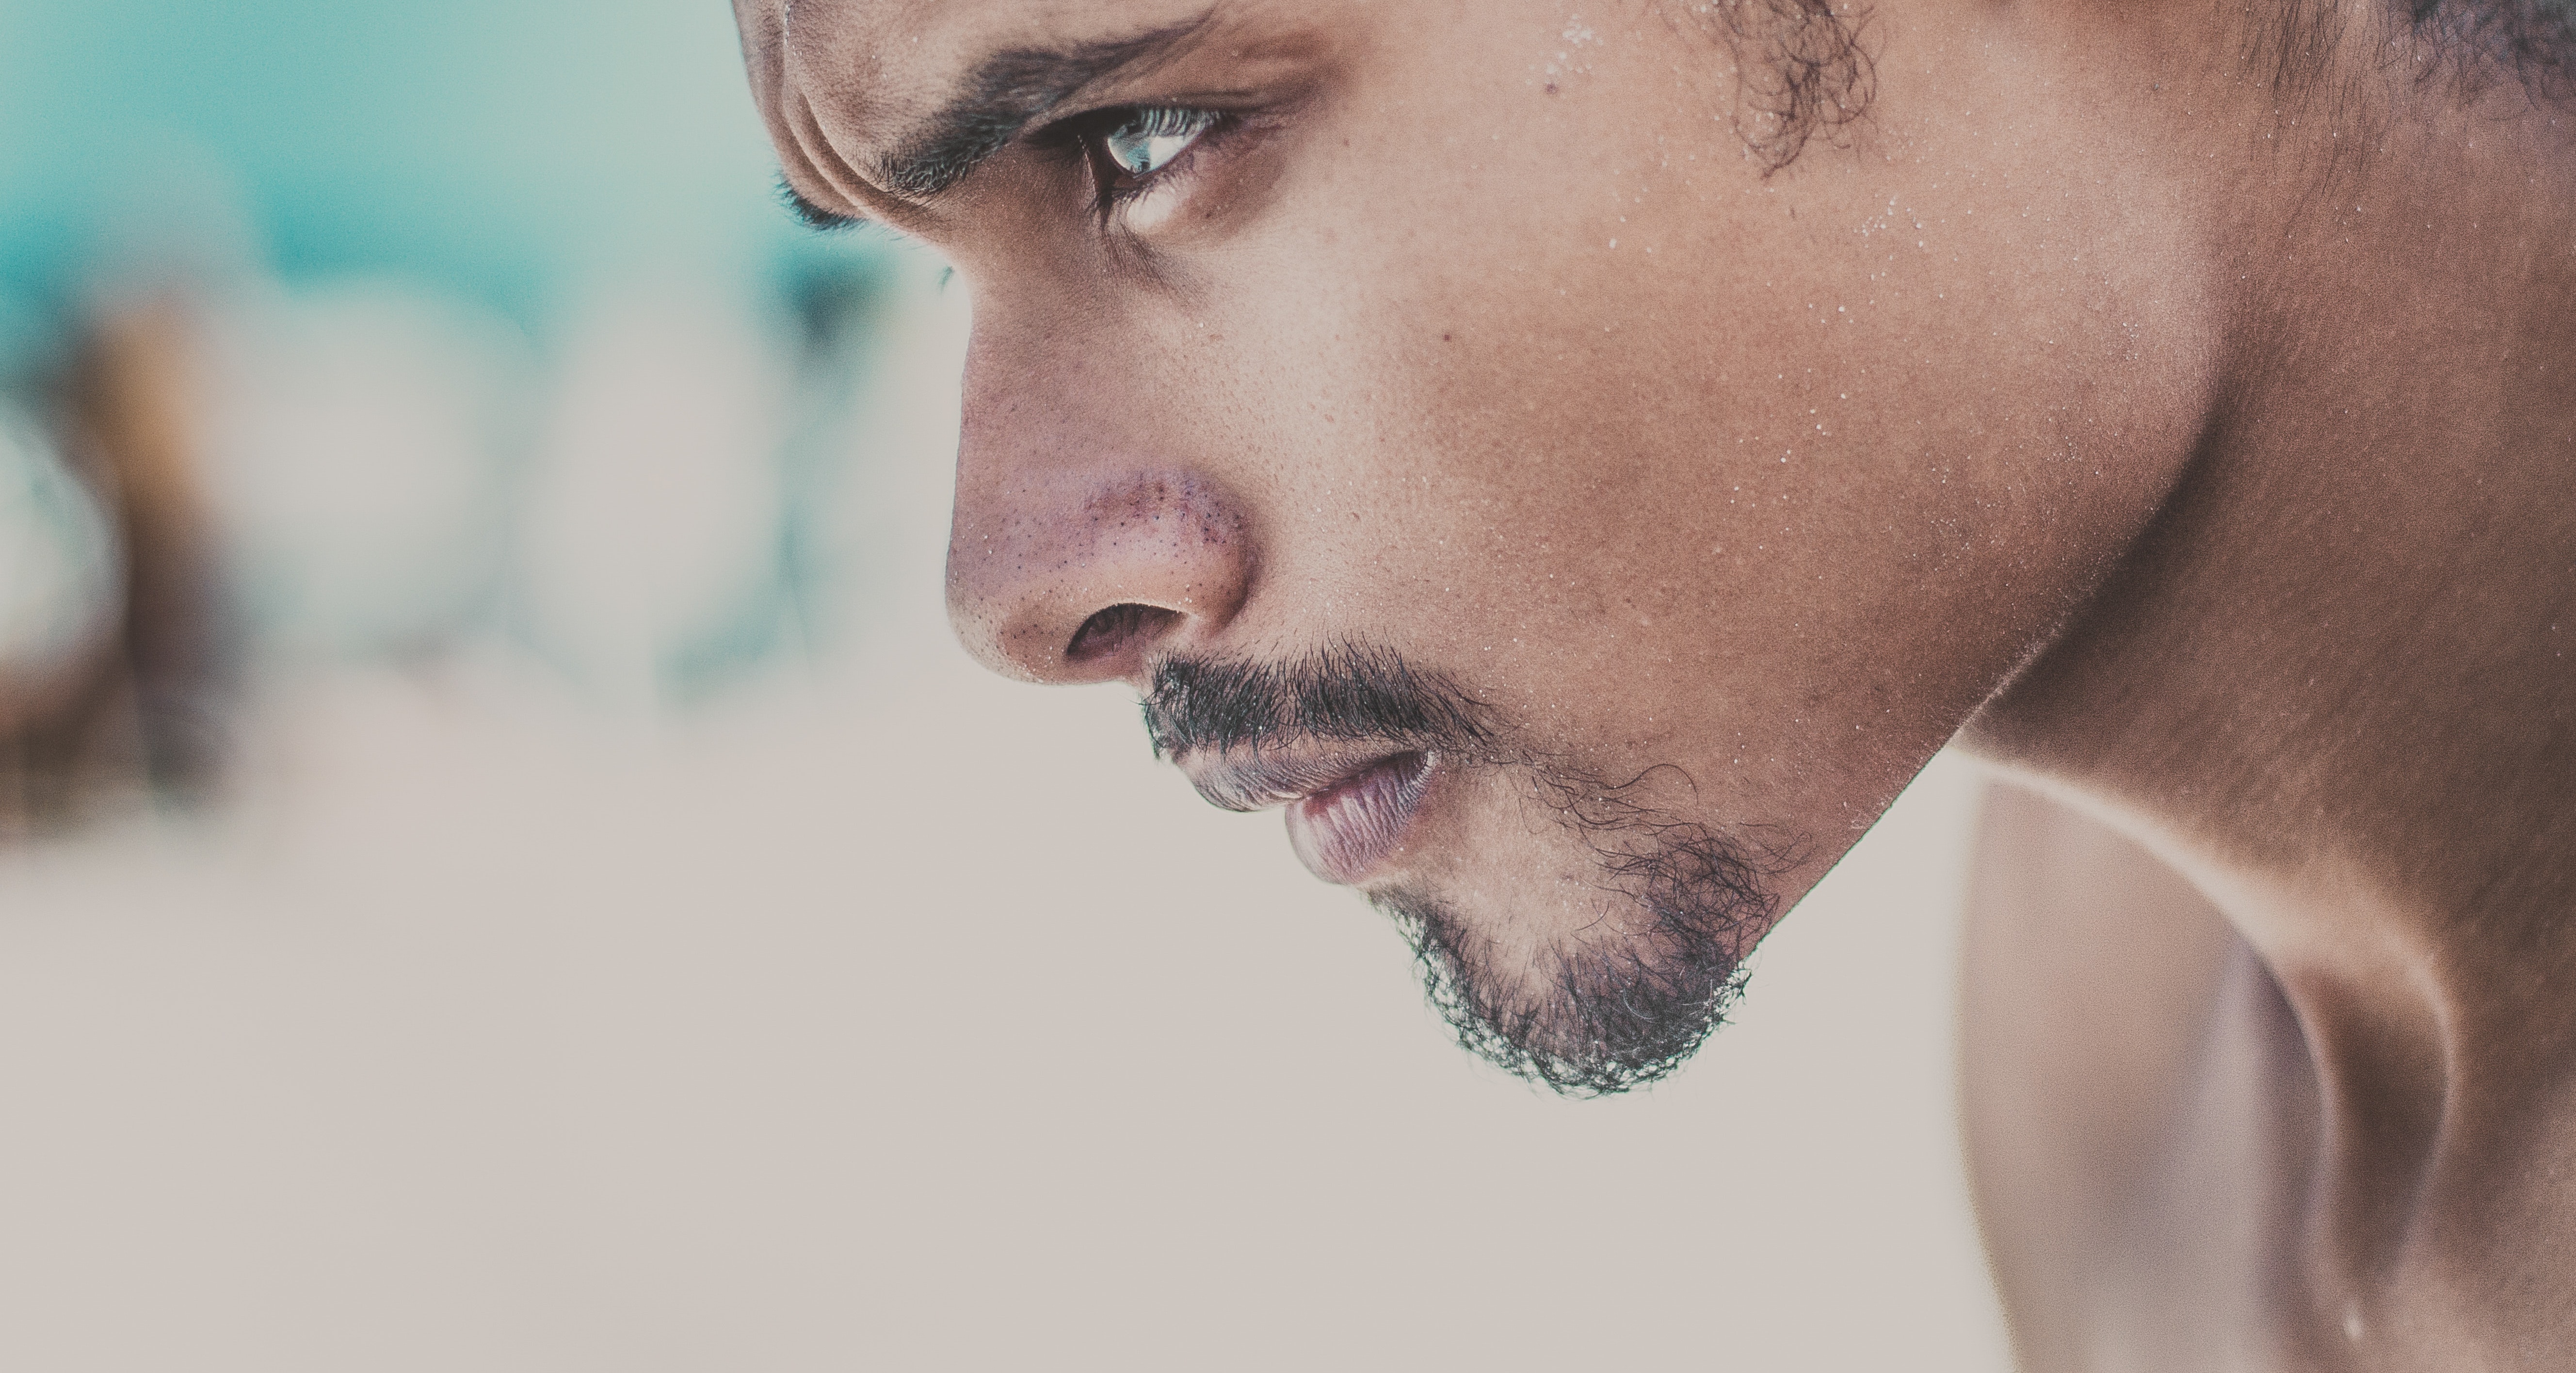
face, man, facial hair, chin, nose, beard, close up, cheek, lip, jaw, mouth, human, neck, portrait, moustache, ear, eyelash